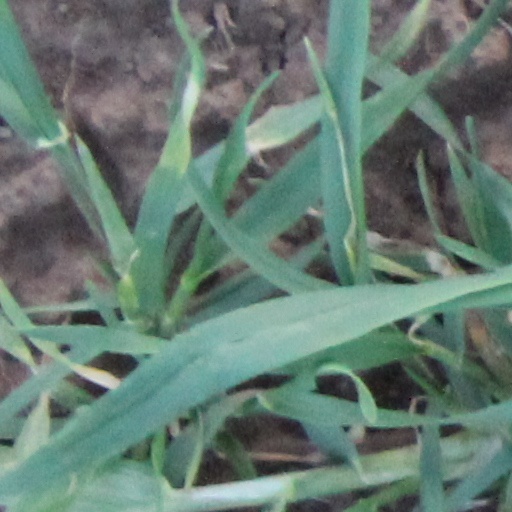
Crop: wheat